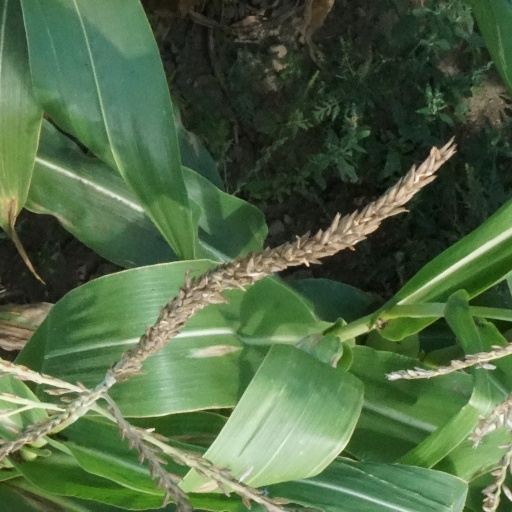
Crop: maize; corn